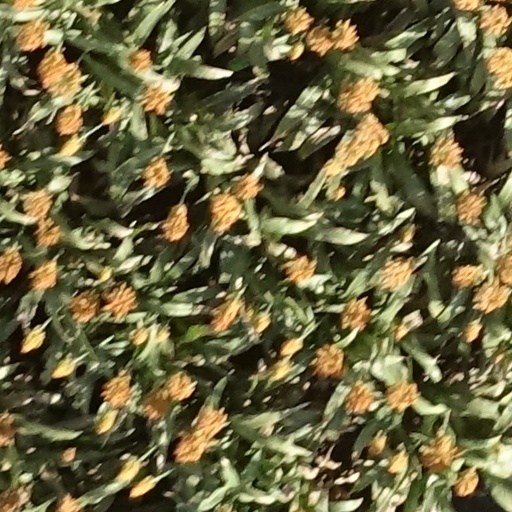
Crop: sorghum